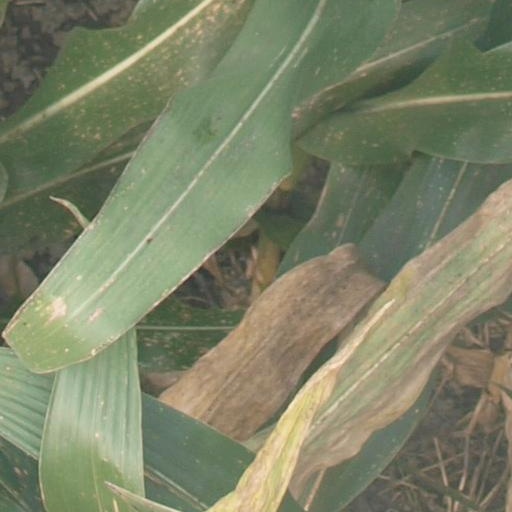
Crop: maize; corn